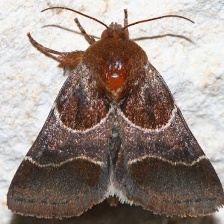
Species: ARCIGERA FLOWER MOTH